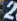
Number: 2